Legio XX Valeria Victrix

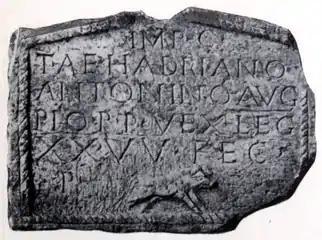
RIB 2199. Distance Slab of the Twentieth Legion Valeria Victrix George MacDonald calls in no. 13 in the 2nd edition of his book "The Roman Wall in Scotland". It was found near Cleddans, close to Duntocher. It may have been a "waster" and lacks distance data. It has been scanned and a video produced.

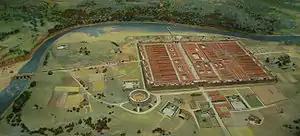
Legio XX built "Deva Victrix" (now Chester), a Roman castrum shown in the figure. The Legio was stationed in Roman Britain until the beginning of the fifth century

In the year of the four emperors, the legion sided with Vitellius. Some units went with him to Rome. In AD 78–84, the legion was part of Gnaeus Julius Agricola's campaigns in northern Britannia and Caledonia, and built the base at Inchtuthill. In AD 88 the legion returned south and occupied Castra Deva (Deva Victrix), where it remained based for at least two centuries.